İzzettin Çalışlar

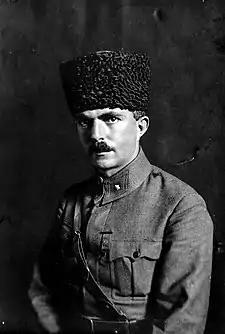
İzzettin Çalışlar during the Turkish War of Independence

İzzettin Çalışlar (1882 – 20 August 1951) was an officer of the Ottoman Army and a general of the Turkish Army. He is known for his achievements in the Gallipoli campaign of World War I. He later joined the forces of Mustafa Kemal and fought in the Turkish War of Independence. He also served as a politician and was a prominent member of the Kemalist movement.